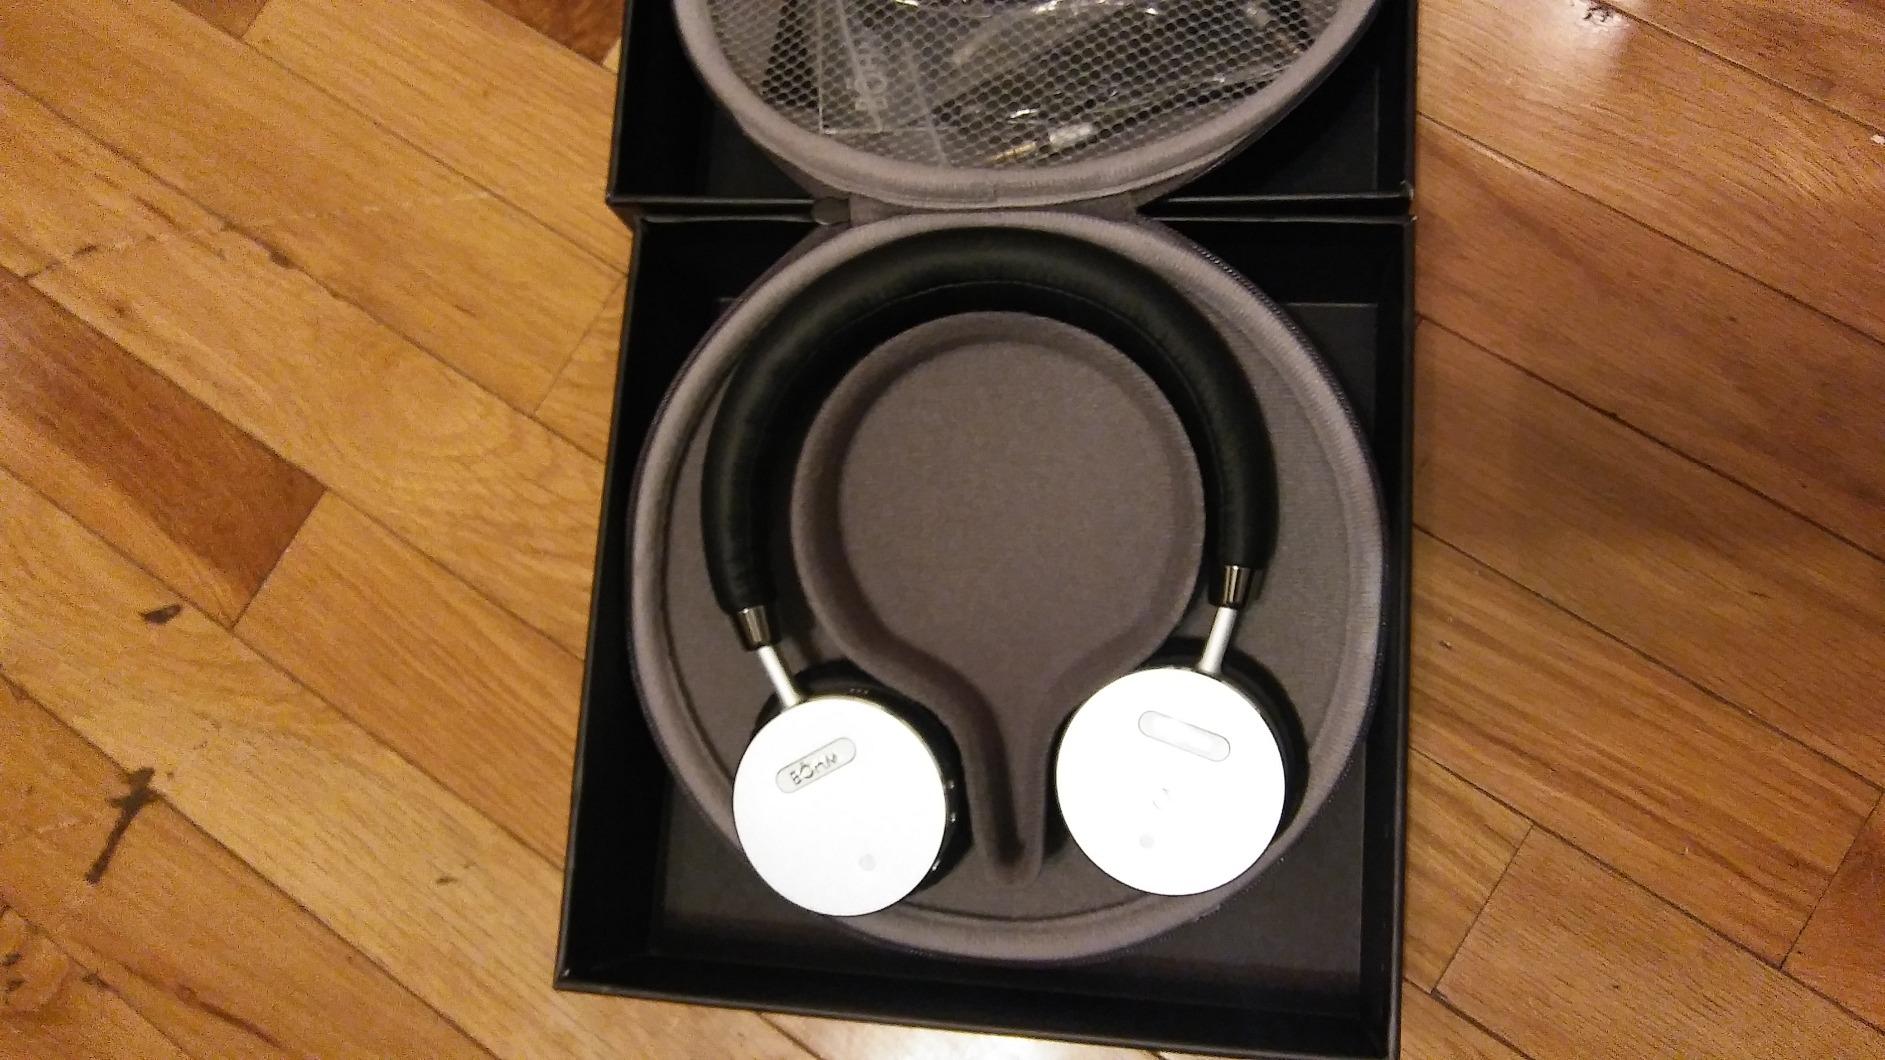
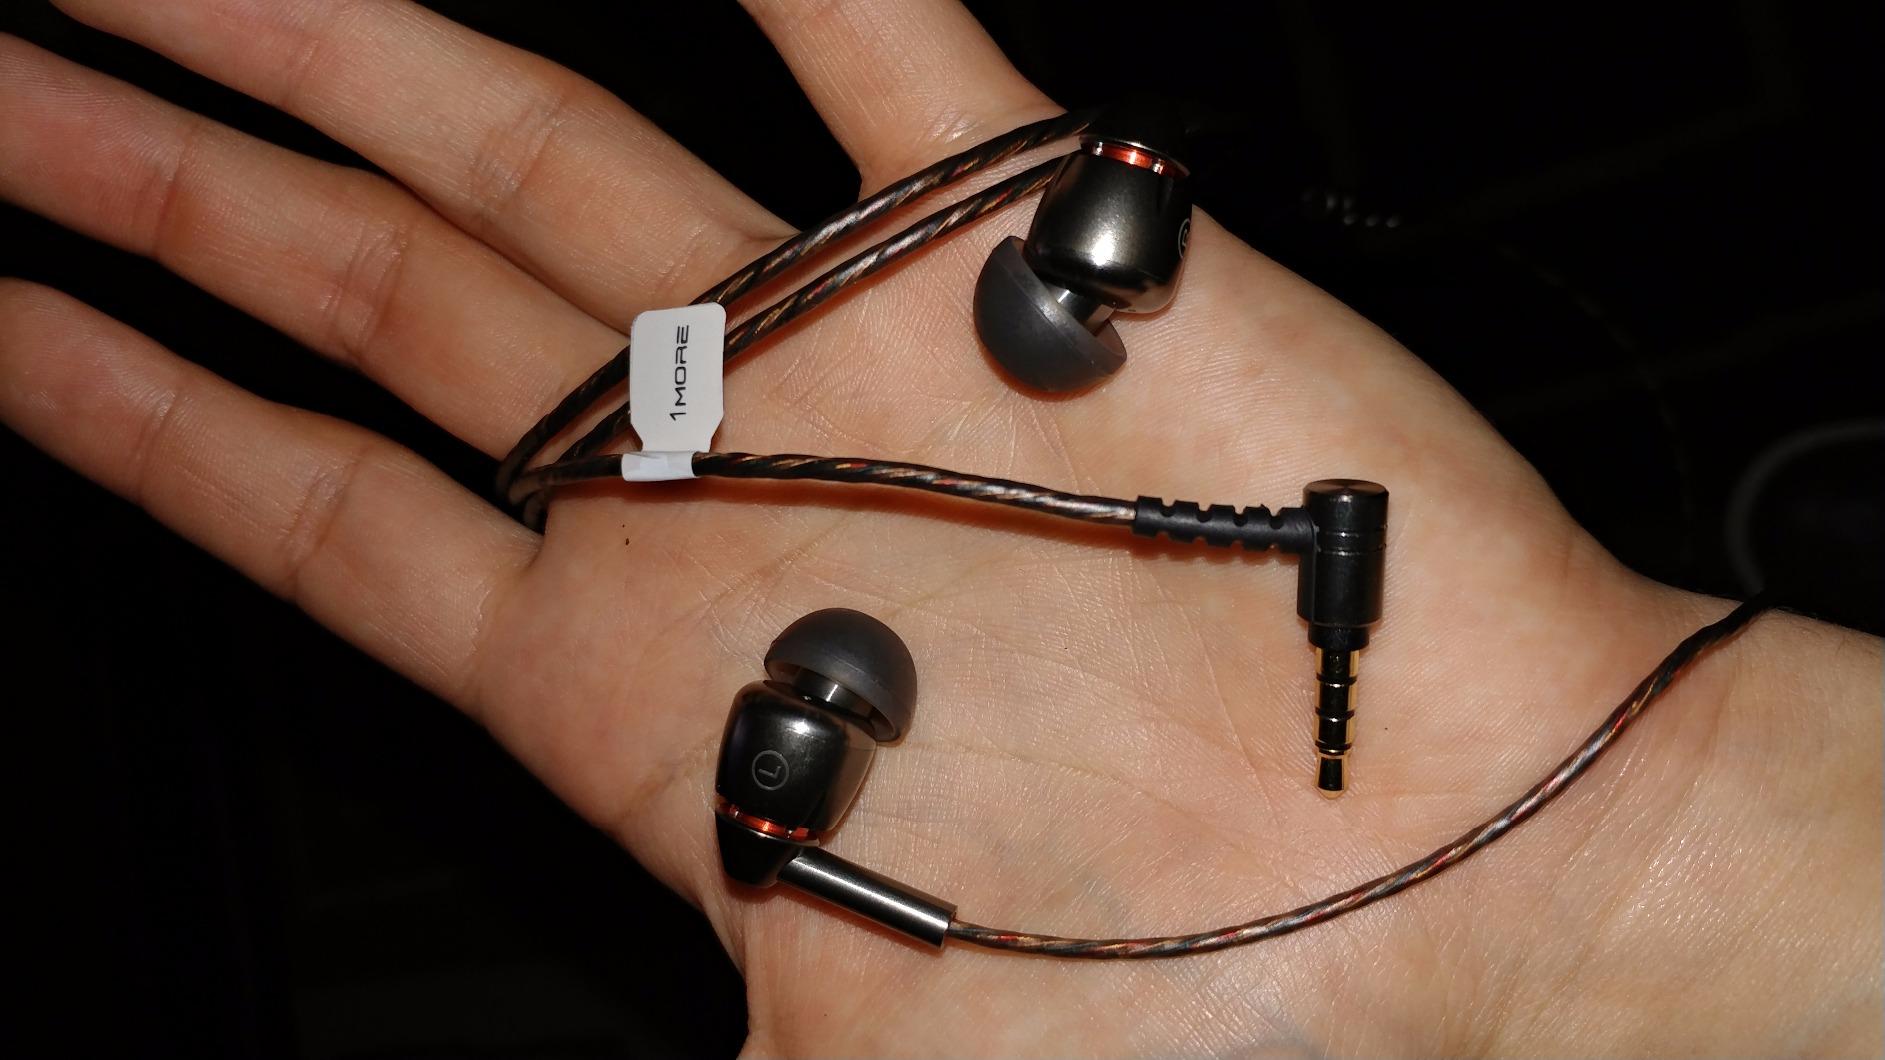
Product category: headphones
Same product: no